Daniel Cargnin (judoka)

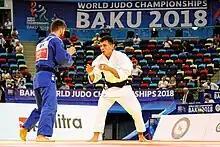
Cargin at the 2018 World Judo Championships

Since 2015, Daniel has participated in competitions for both the junior and senior Brazilian teams. But it was in 2017, after winning the 2017 World Judo Juniors Championships in Zagreb and becoming champion of the Olympic Trials, that Cargnin established himself in the main team, at the age of 20.